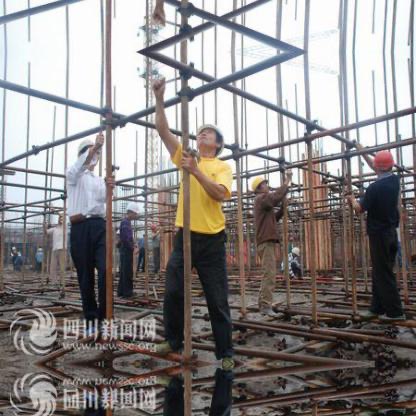
Objects in the image:
label: helmet
label: helmet
label: helmet
label: helmet
label: helmet
label: helmet